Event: Nepal Earthquake
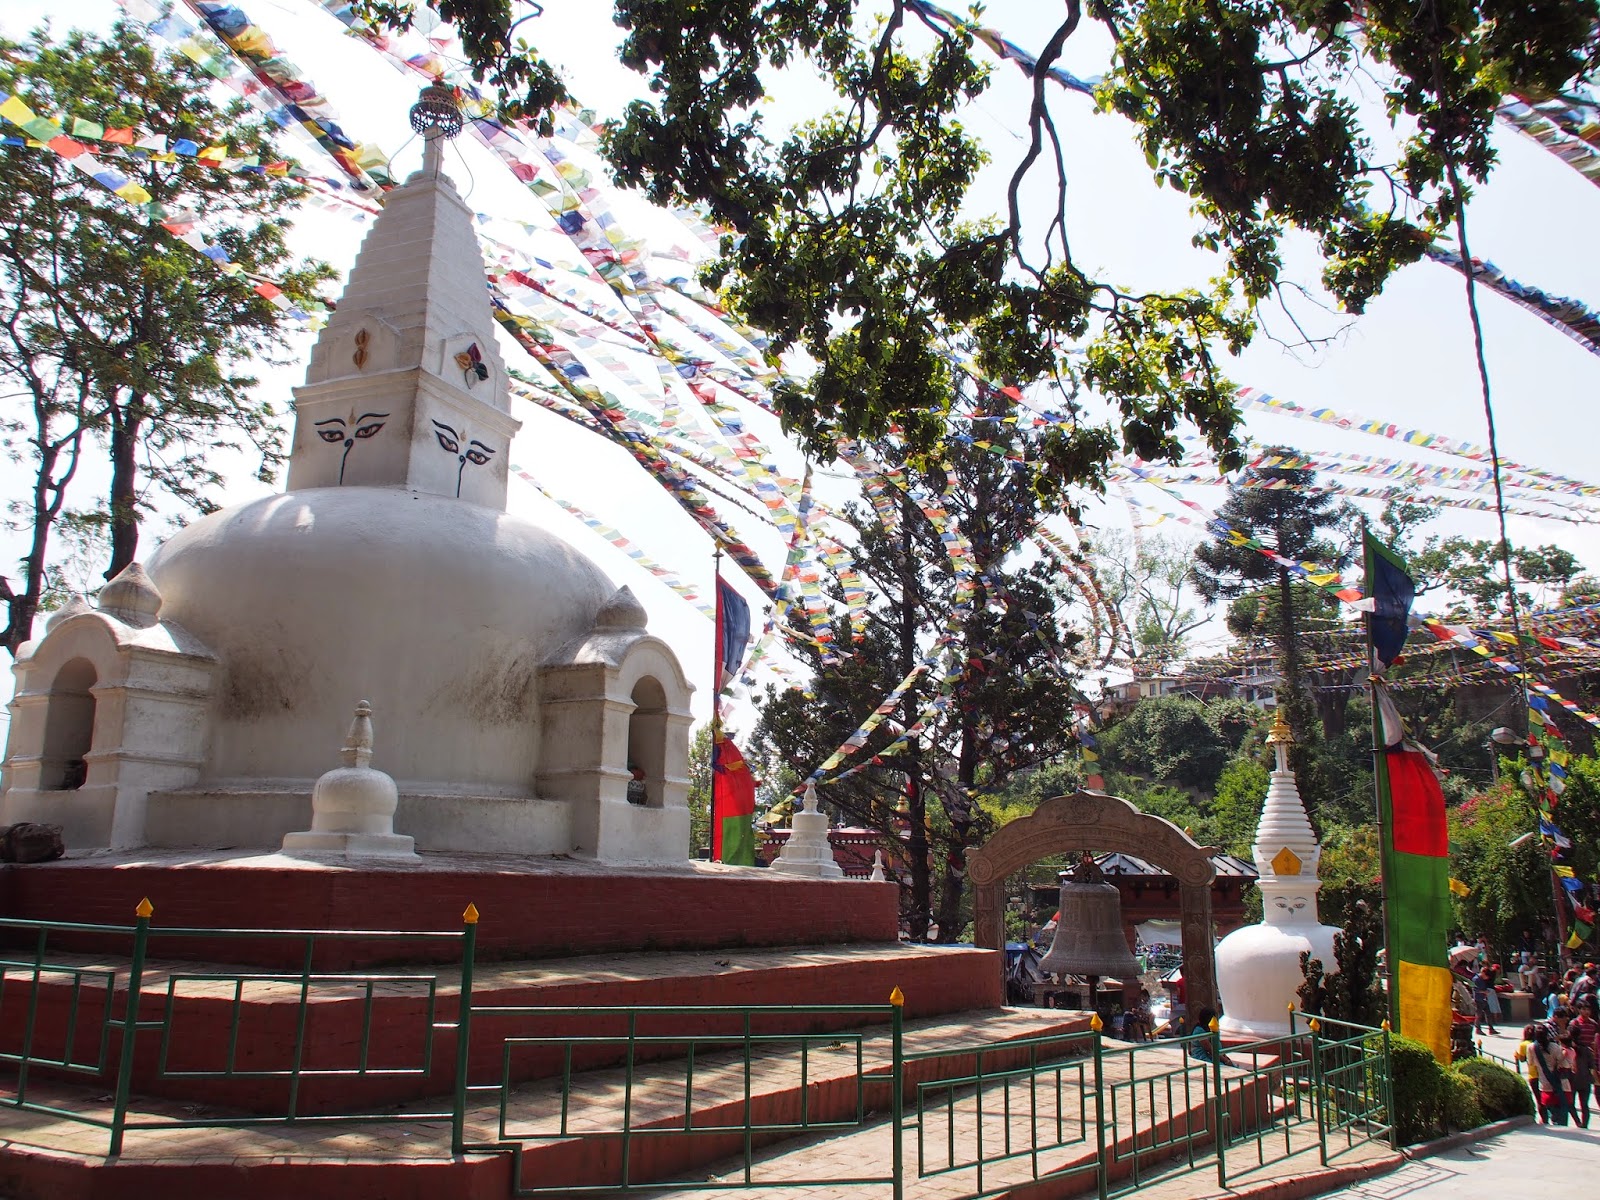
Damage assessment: no_damage